Pultneyville, New York

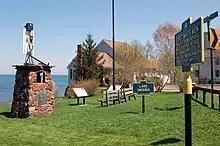
Pultneyville's Lake Captains'Monument and lakefront

In 1985 parts of the hamlet were designated an historic district and listed with the National Register of Historic Places as the Pultneyville Historic District. The honor recognizes the community's architectural significance, particularly in the areas of Federal, Second Empire, and Greek Revival styles. Additionally, Gates Hall, a structure built in 1825 as a multi-denominational church, is still in use as a performance theater and meeting hall. It, too, is listed with the National Register of Historic Places (2000) in recognition of its contributions in the areas of architecture (Queen Anne and Greek Revival), social history, and performing arts. During the second quarter of the nineteenth century lectures on the evils of alcohol and slavery, the merits of women's suffrage, phrenology and spiritualism were held in the church. During the Civil War the church was used for packing barrels of supplies for Union Army soldiers. In 1867, the Pultneyville Lyceum began performing improvised stage productions with gasoline lamps serving as spotlights. Contemporary community theater organizations have continuously staged productions in the building since 1961. As a result, the Library of Congress found Gates Hall to be the second-oldest little theater in the United States.